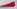
Number: 7